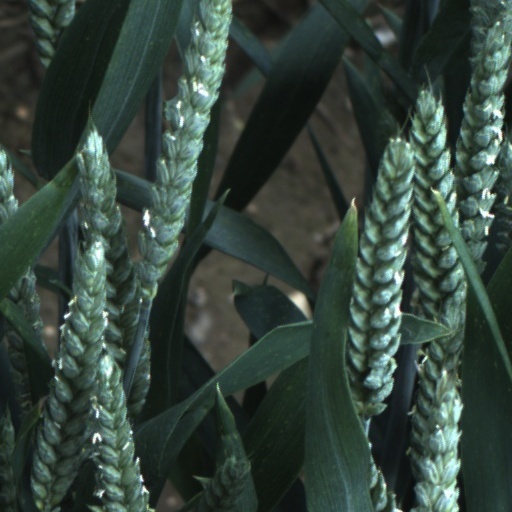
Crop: wheat